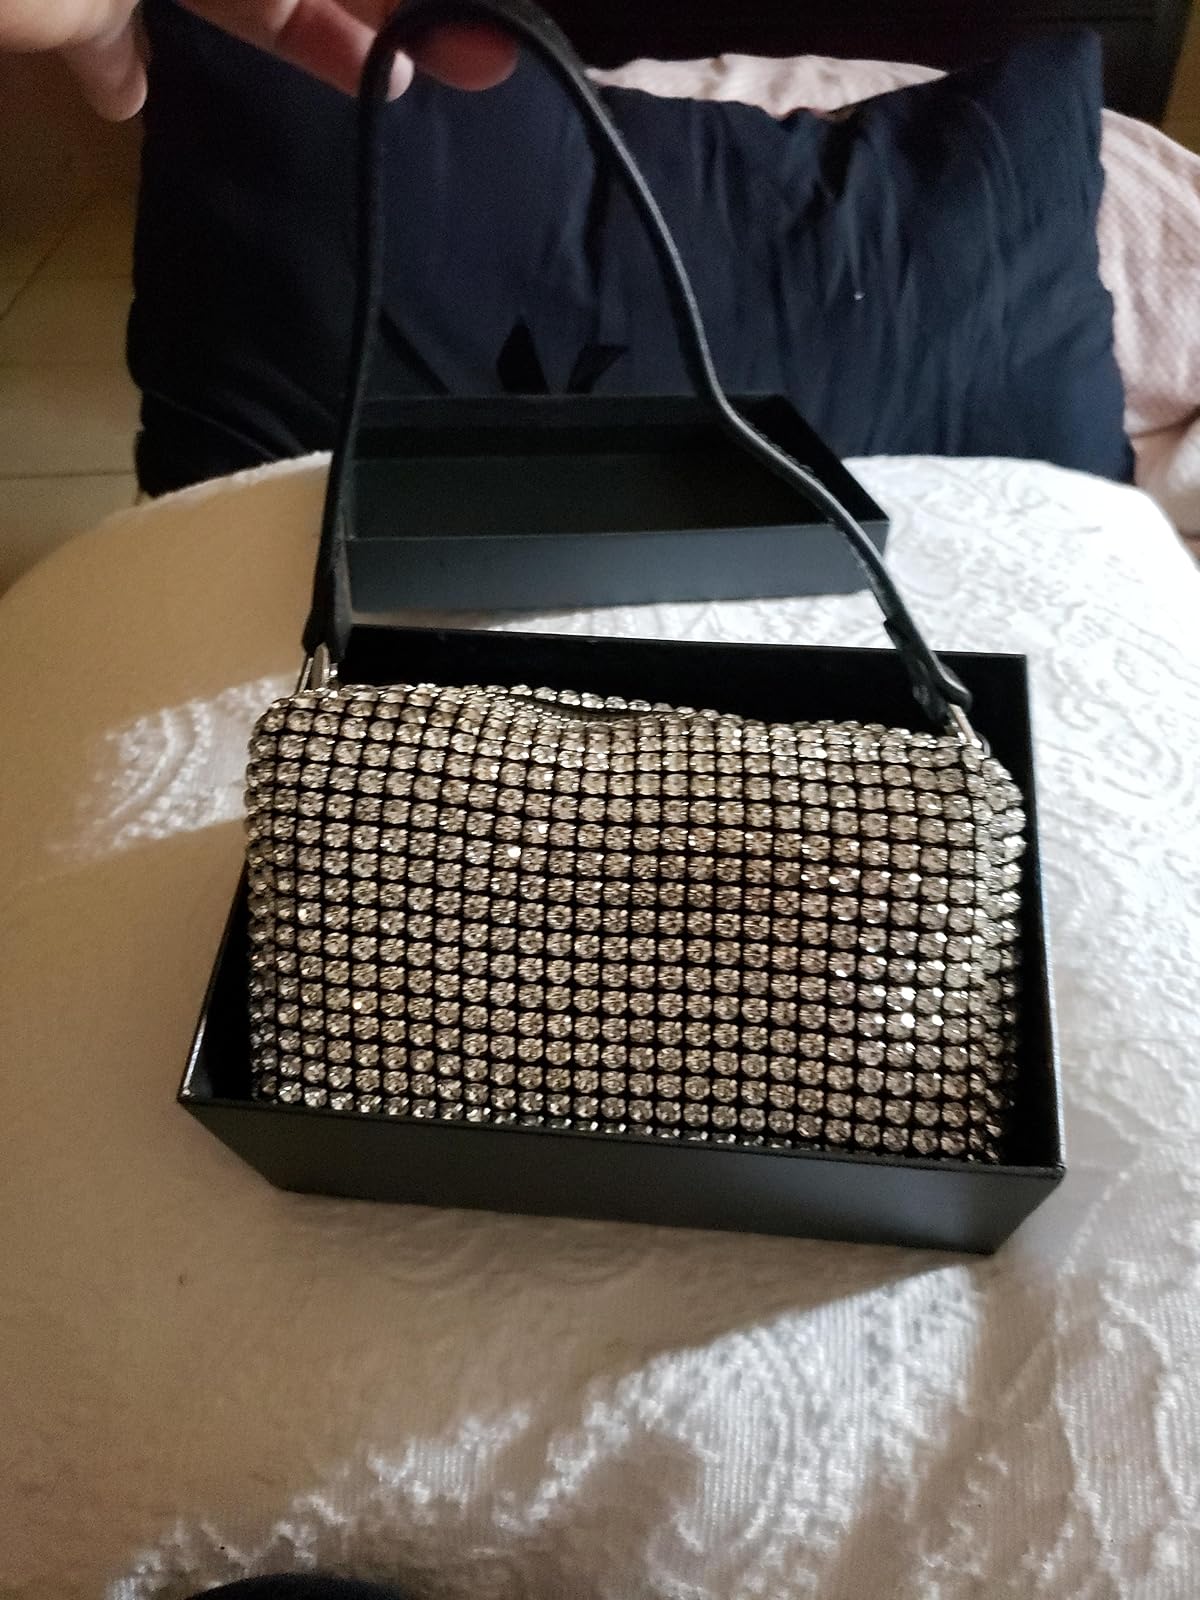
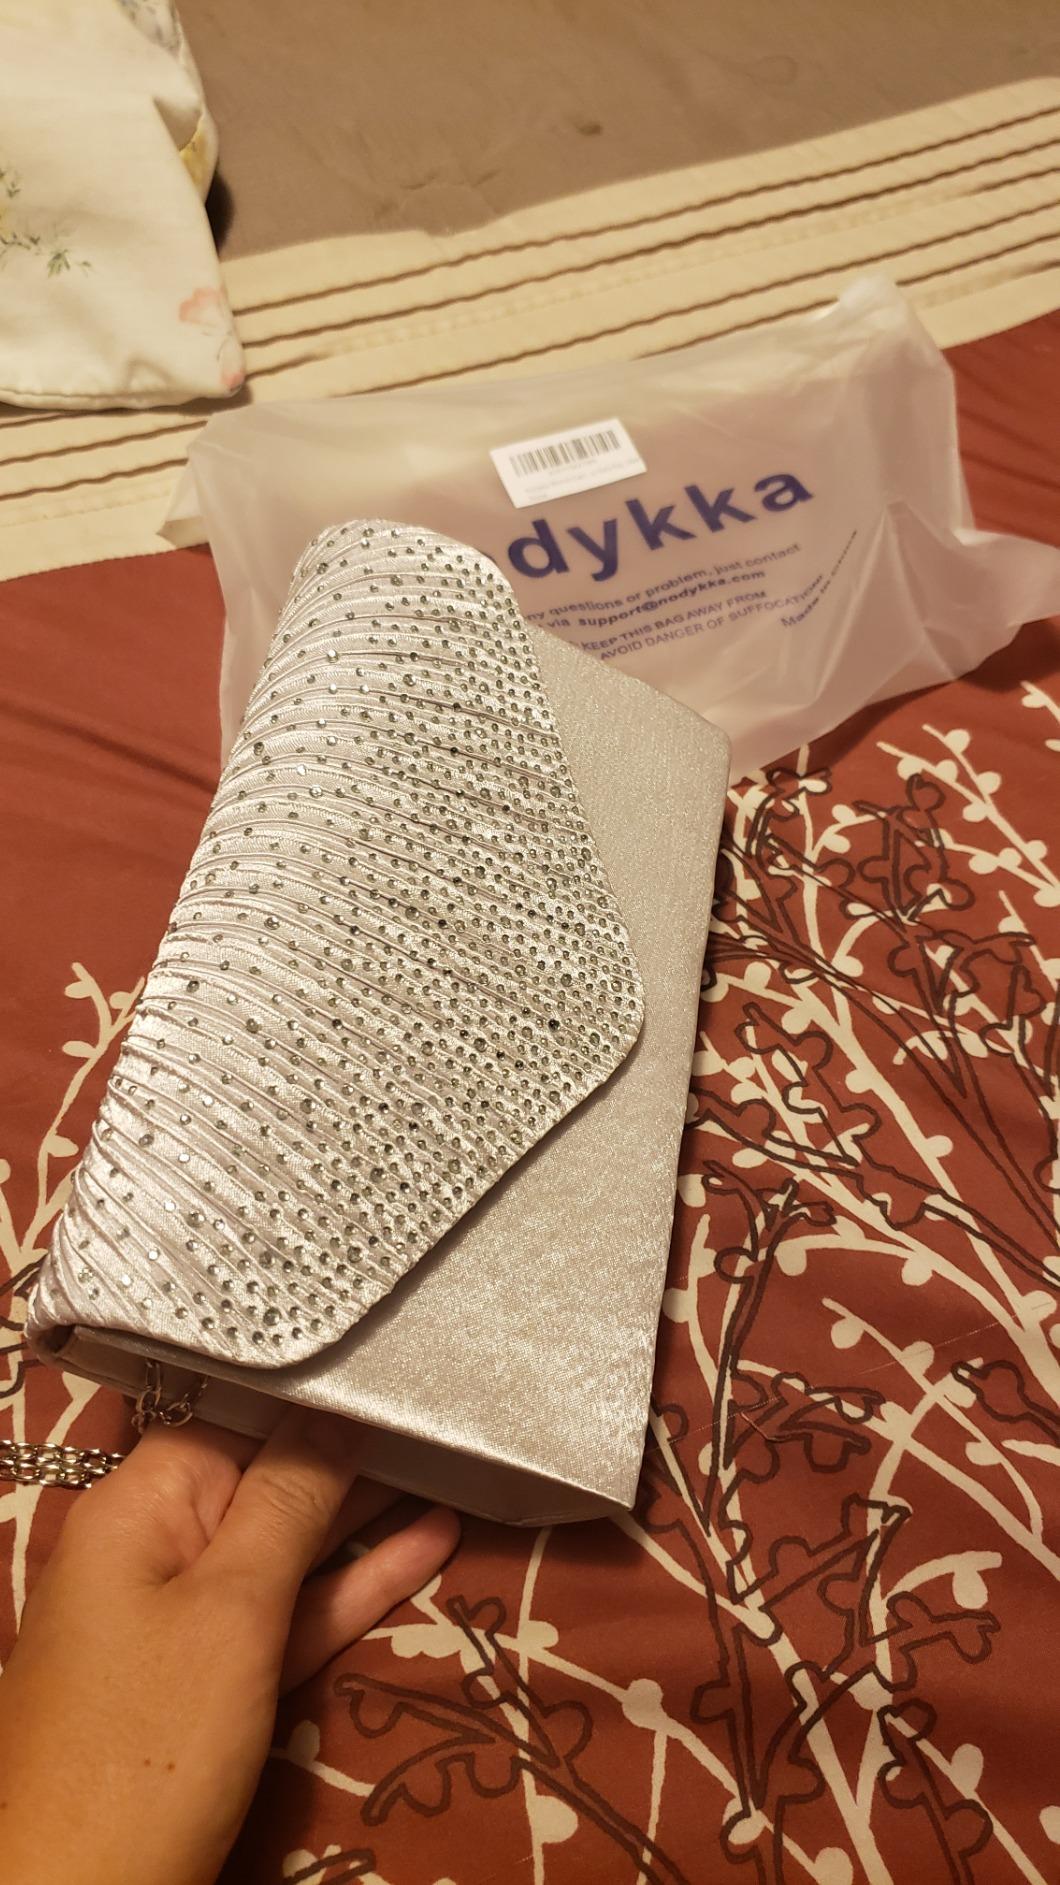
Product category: accessories_handbag
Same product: no